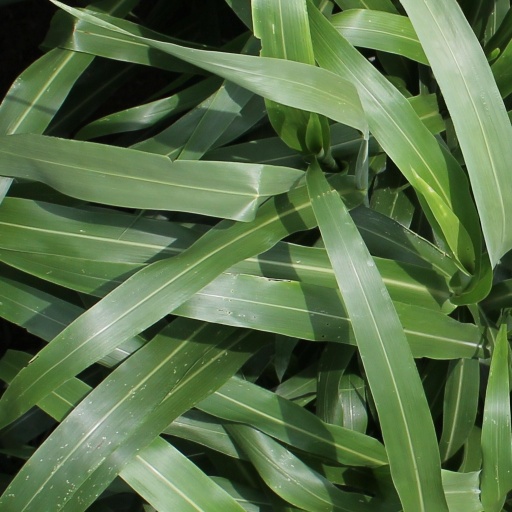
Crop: sorghum